Describe the emotion expressed in this image:  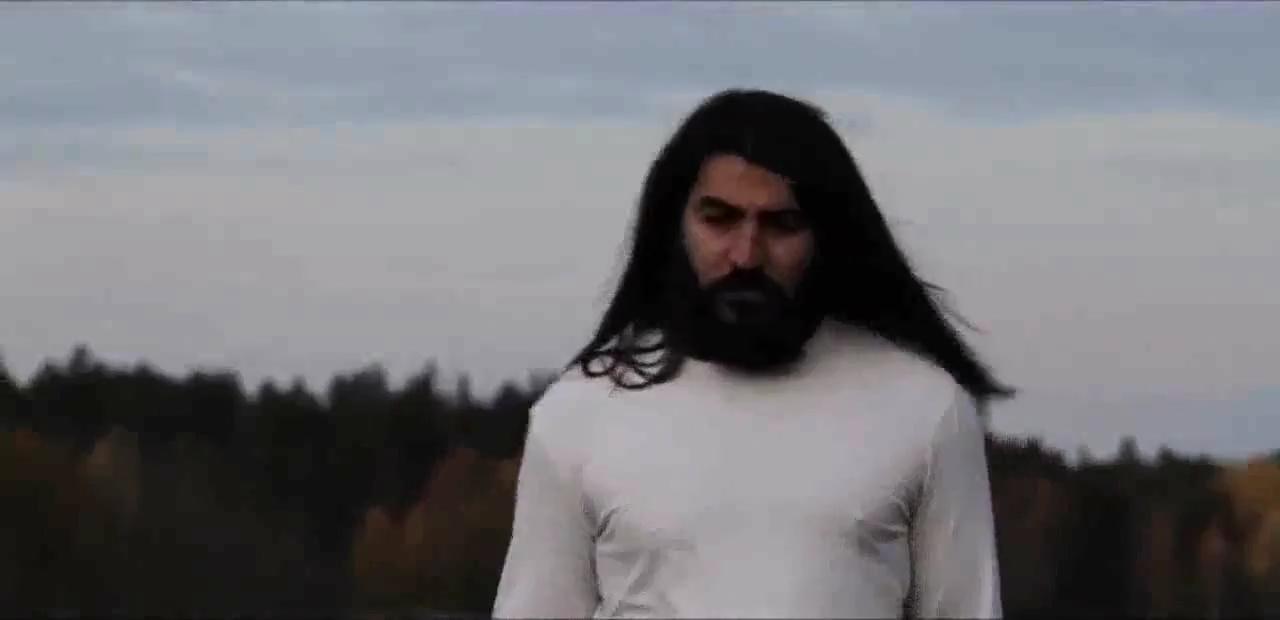
This person displays Suffering, valence and arousal with moderate intensity.